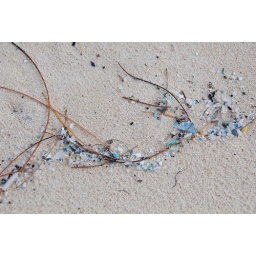
No idea what makes these blue pieces, but they're all over the beach